History of Cleveland Clinic

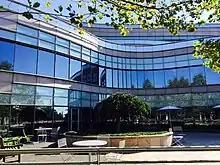
Cleveland Clinic Taussig Cancer Institute

Cleveland Clinic built new operating rooms in the early 1970s to accommodate the growth of cardiac surgery. The Martha Holding Jennings Education Building opened in 1964, with an auditorium named for Bunts. A new hospital building (currently home to Cleveland Clinic Children's) was opened in 1966, and a new research building went up in 1974 (demolished in 2007). A pathology and laboratory medicine building was constructed on Carnegie Avenue in 1980. Kiser led the development of a strategic plan to accommodate growing patient volumes in the late 1970s. This resulted in a group of buildings known as the Century Project. Completed in 1985, the Century Project including a 14-story outpatient building (now known as the Crile Building), designed by architect Cesar Pelli, .